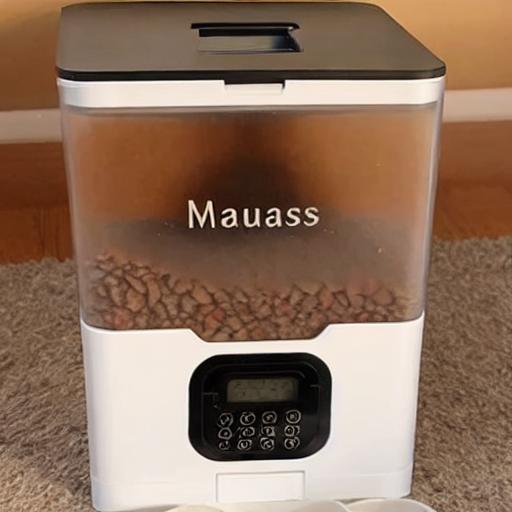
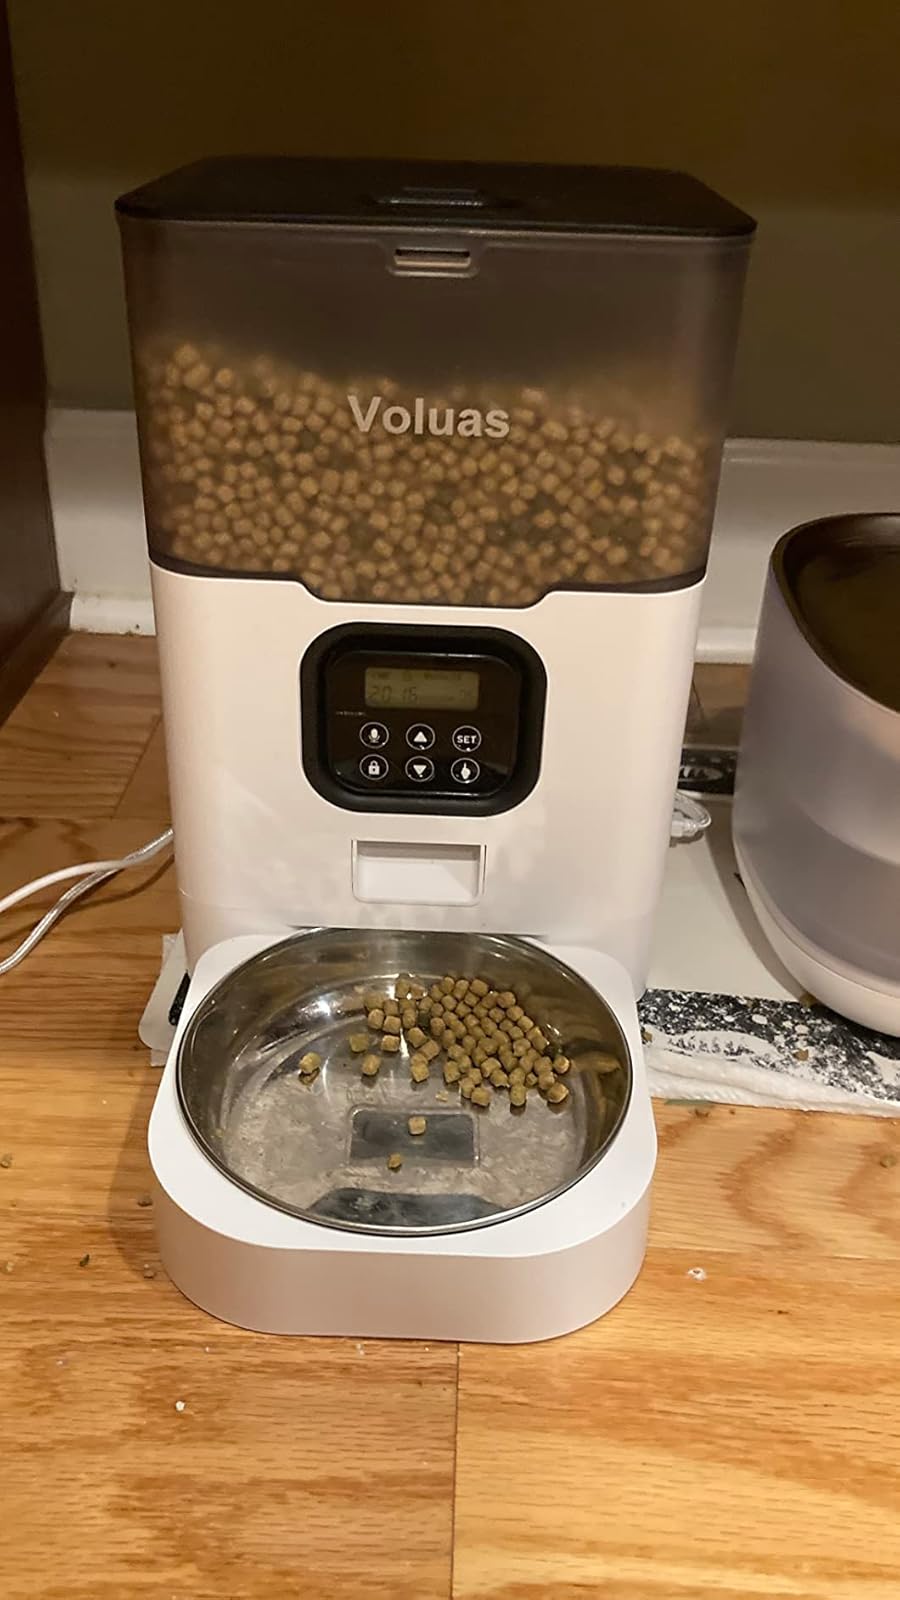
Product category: items_feeder
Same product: no